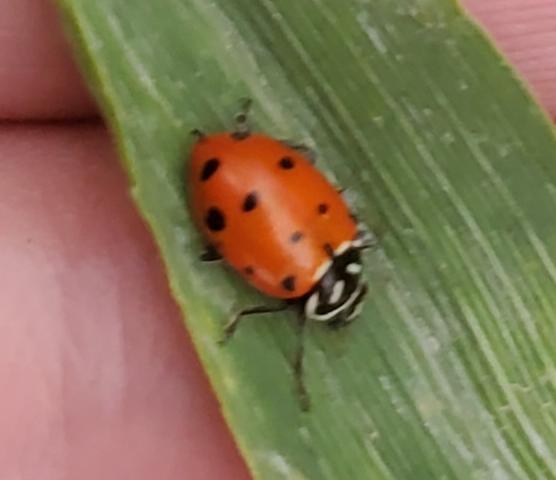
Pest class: predators